Ed Bell (musician)

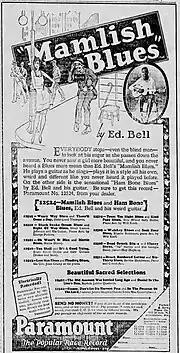
1927 newspaper ad for "Mamlish Blues" in "The Birmingham Reporter"

Bell was born on the Davis Plantation, near Fort Deposit, Alabama. As a child he moved with his family to Greenville, Alabama. An older cousin, Joe Pat Dean, took Bell to Muscle Shoals, Alabama, in 1919, where he learned to play the blues. In the early 1920s, Bell worked in agriculture and performed as a blues musician, often with his friend Pillie Bolling. He performed many times in Philadelphia and Ohio.